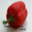
Label: sweet_pepper